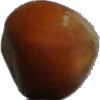
Label: Nut Forest 1